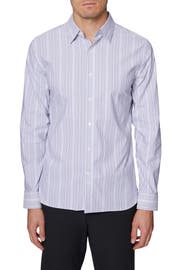
yarn dyed pinstripe in pewter and grey keep the look smart in a sport tee styled from a stretchy nylon blend that move with you and stay looking sharp